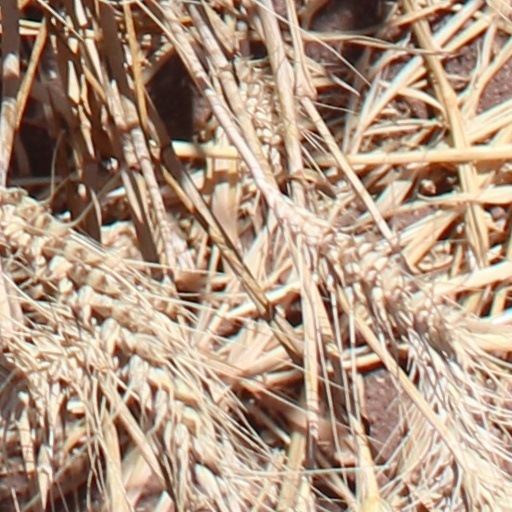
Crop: wheat